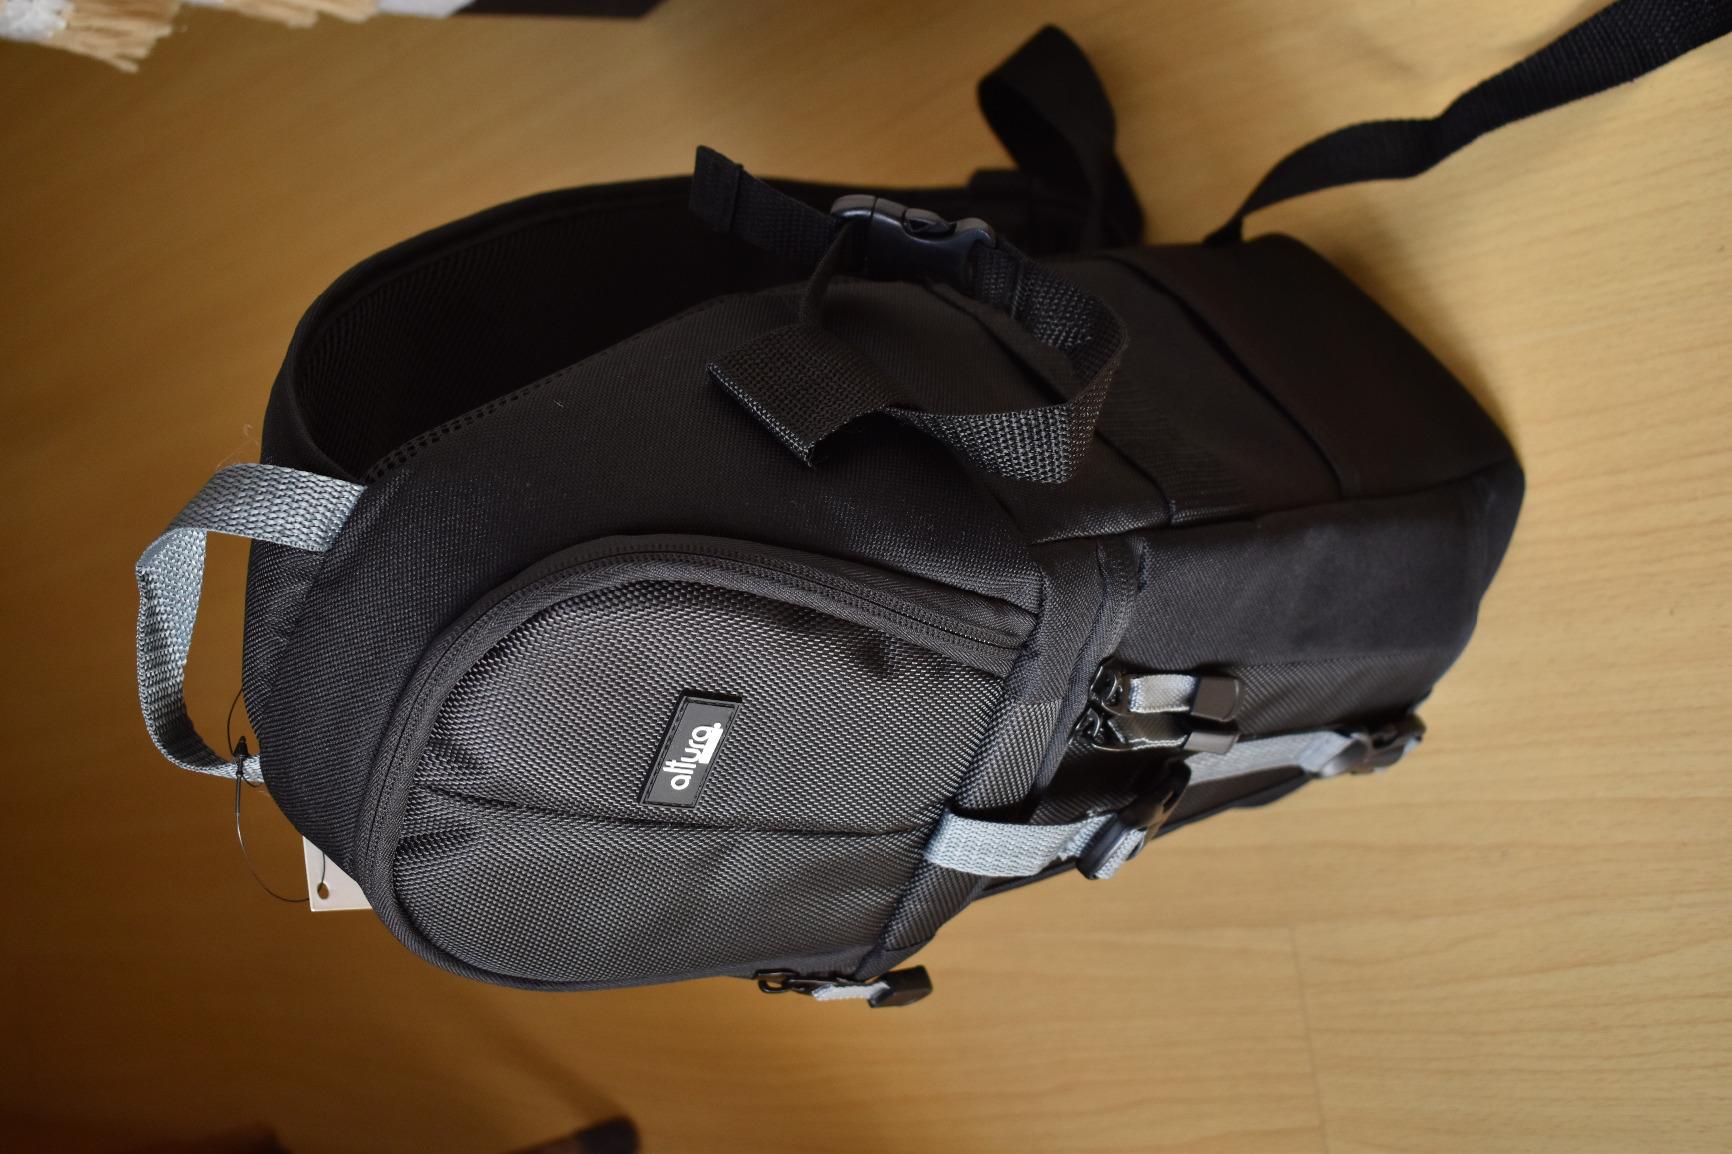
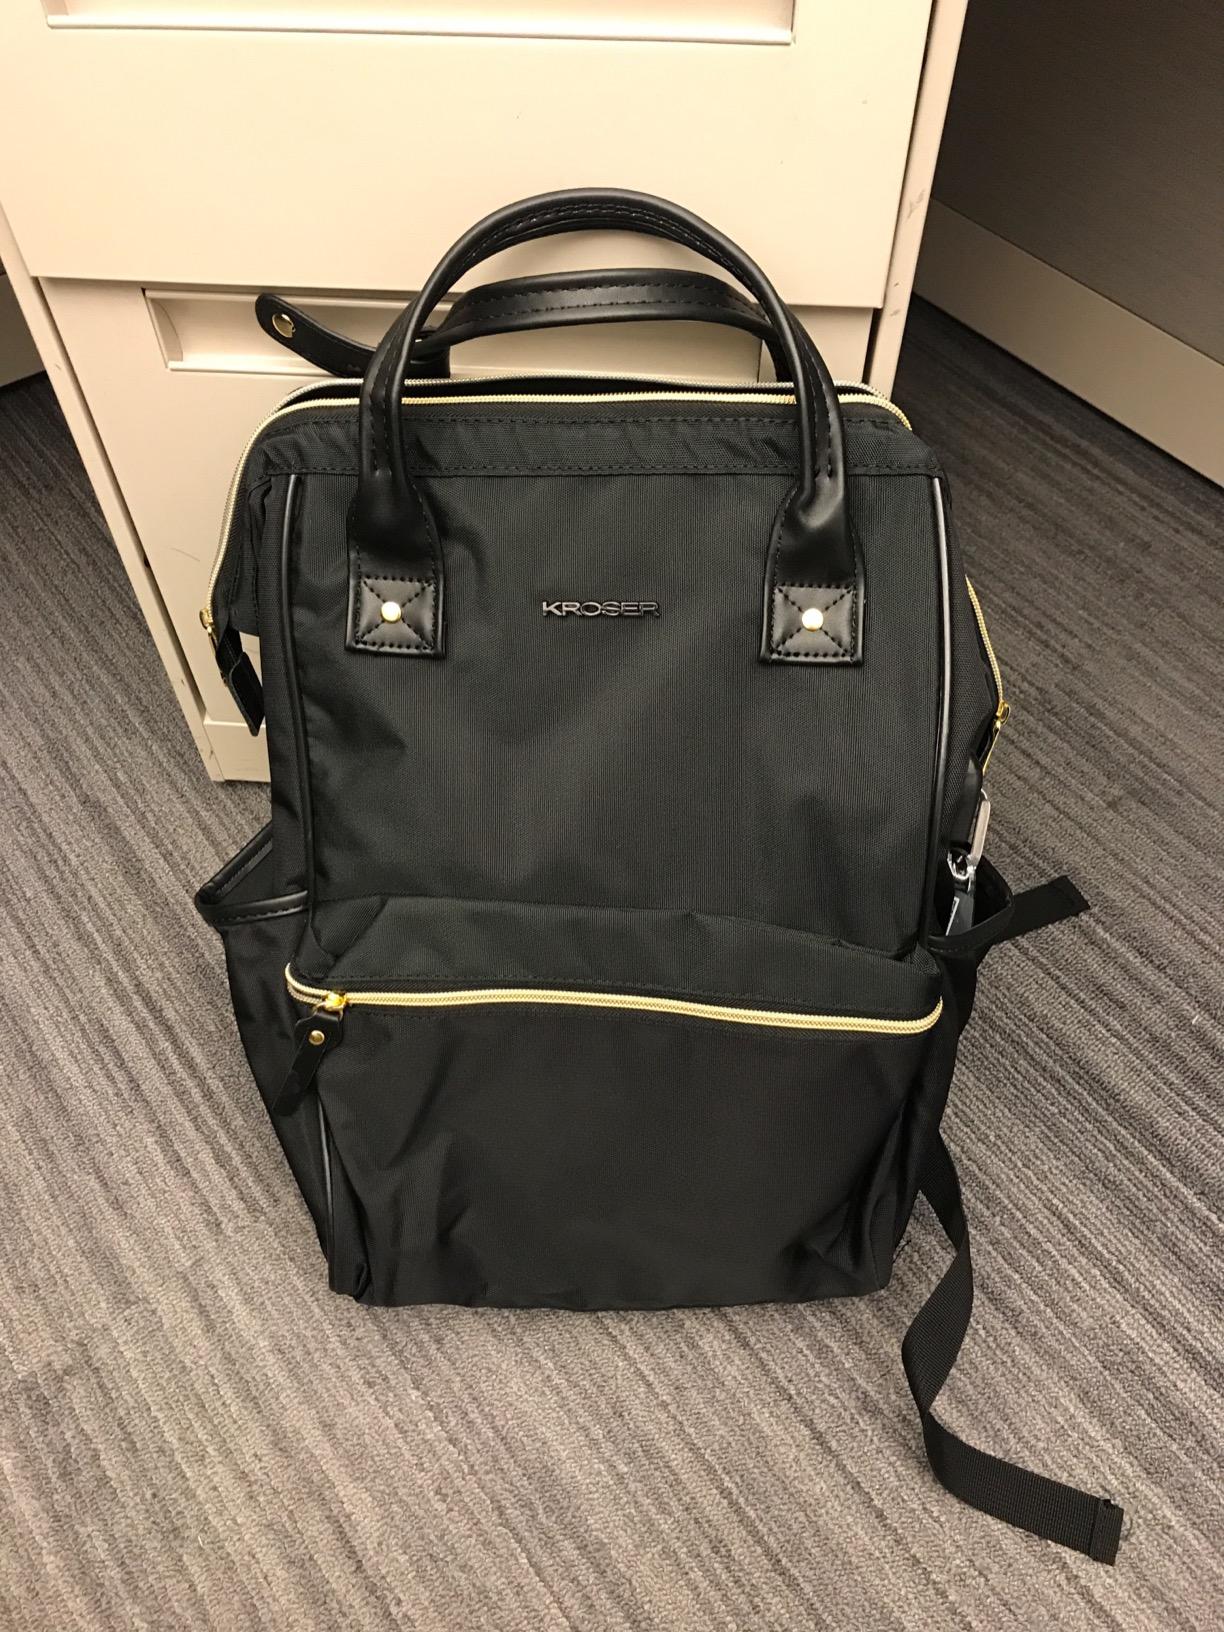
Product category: bag
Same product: no